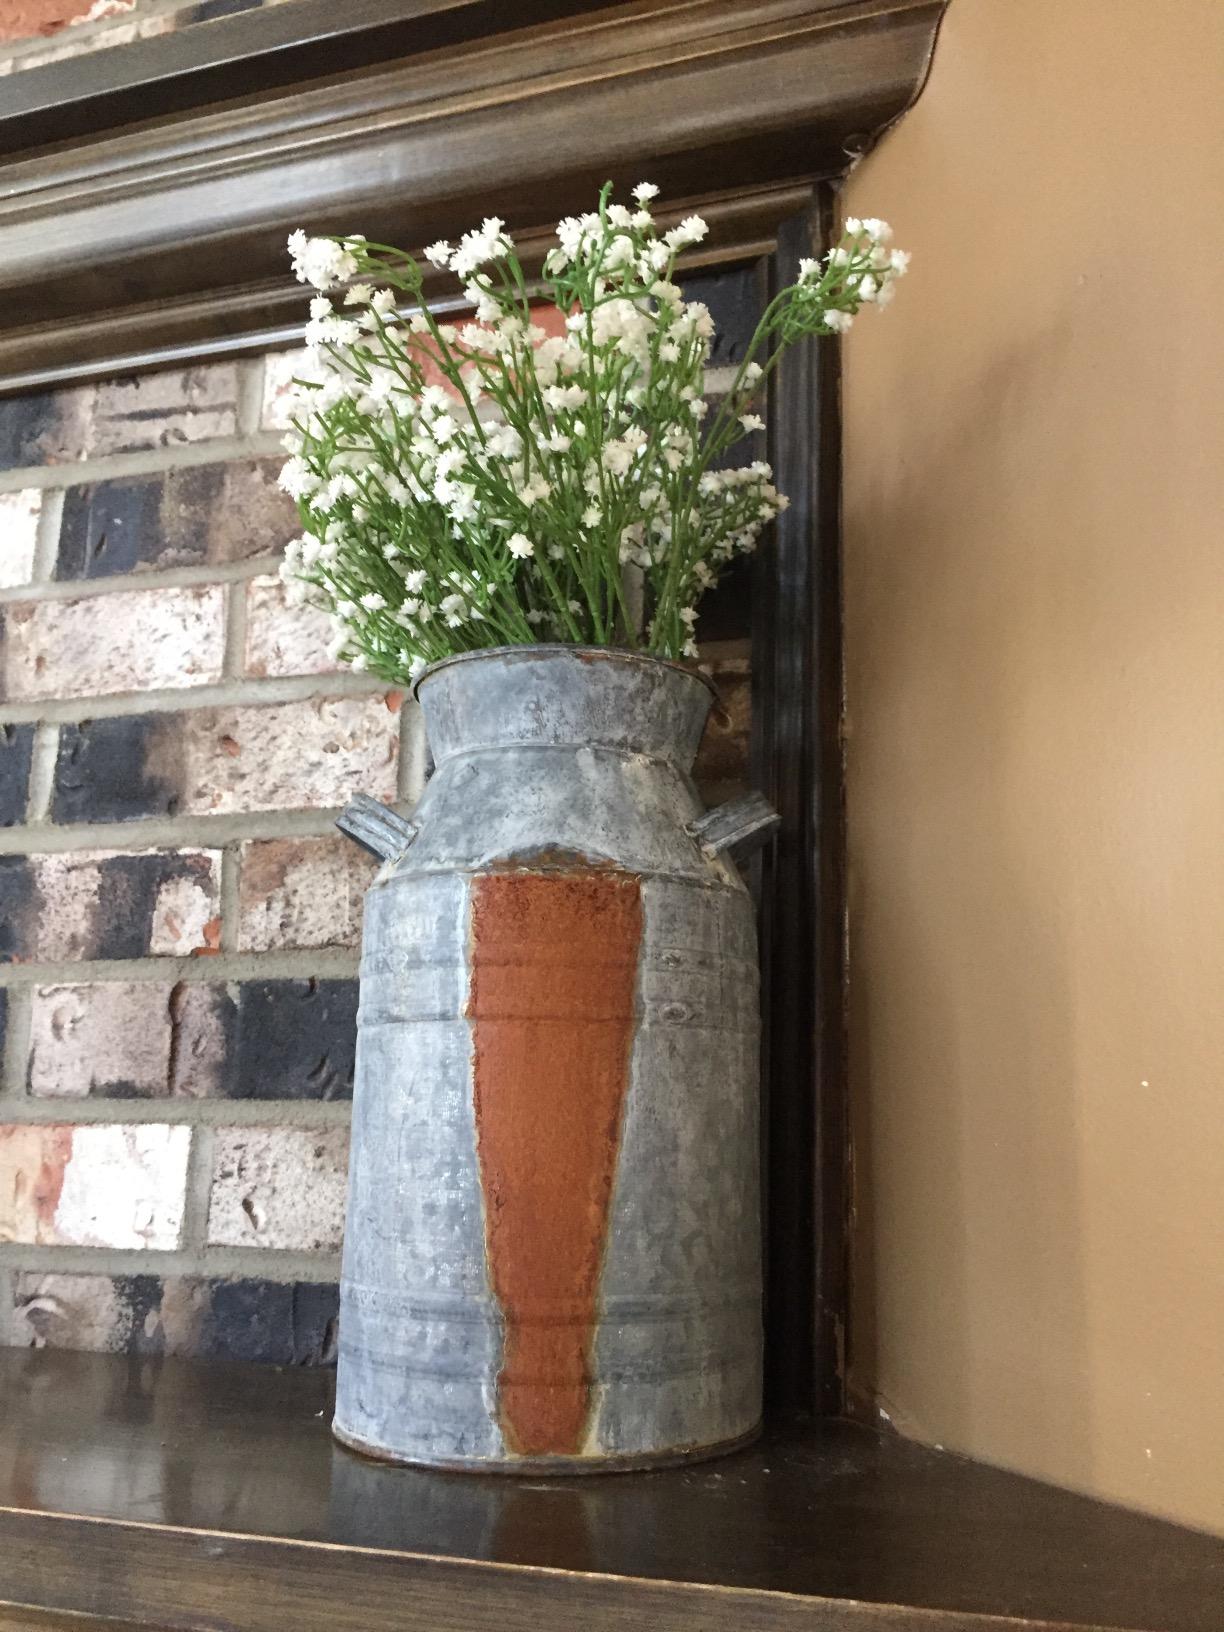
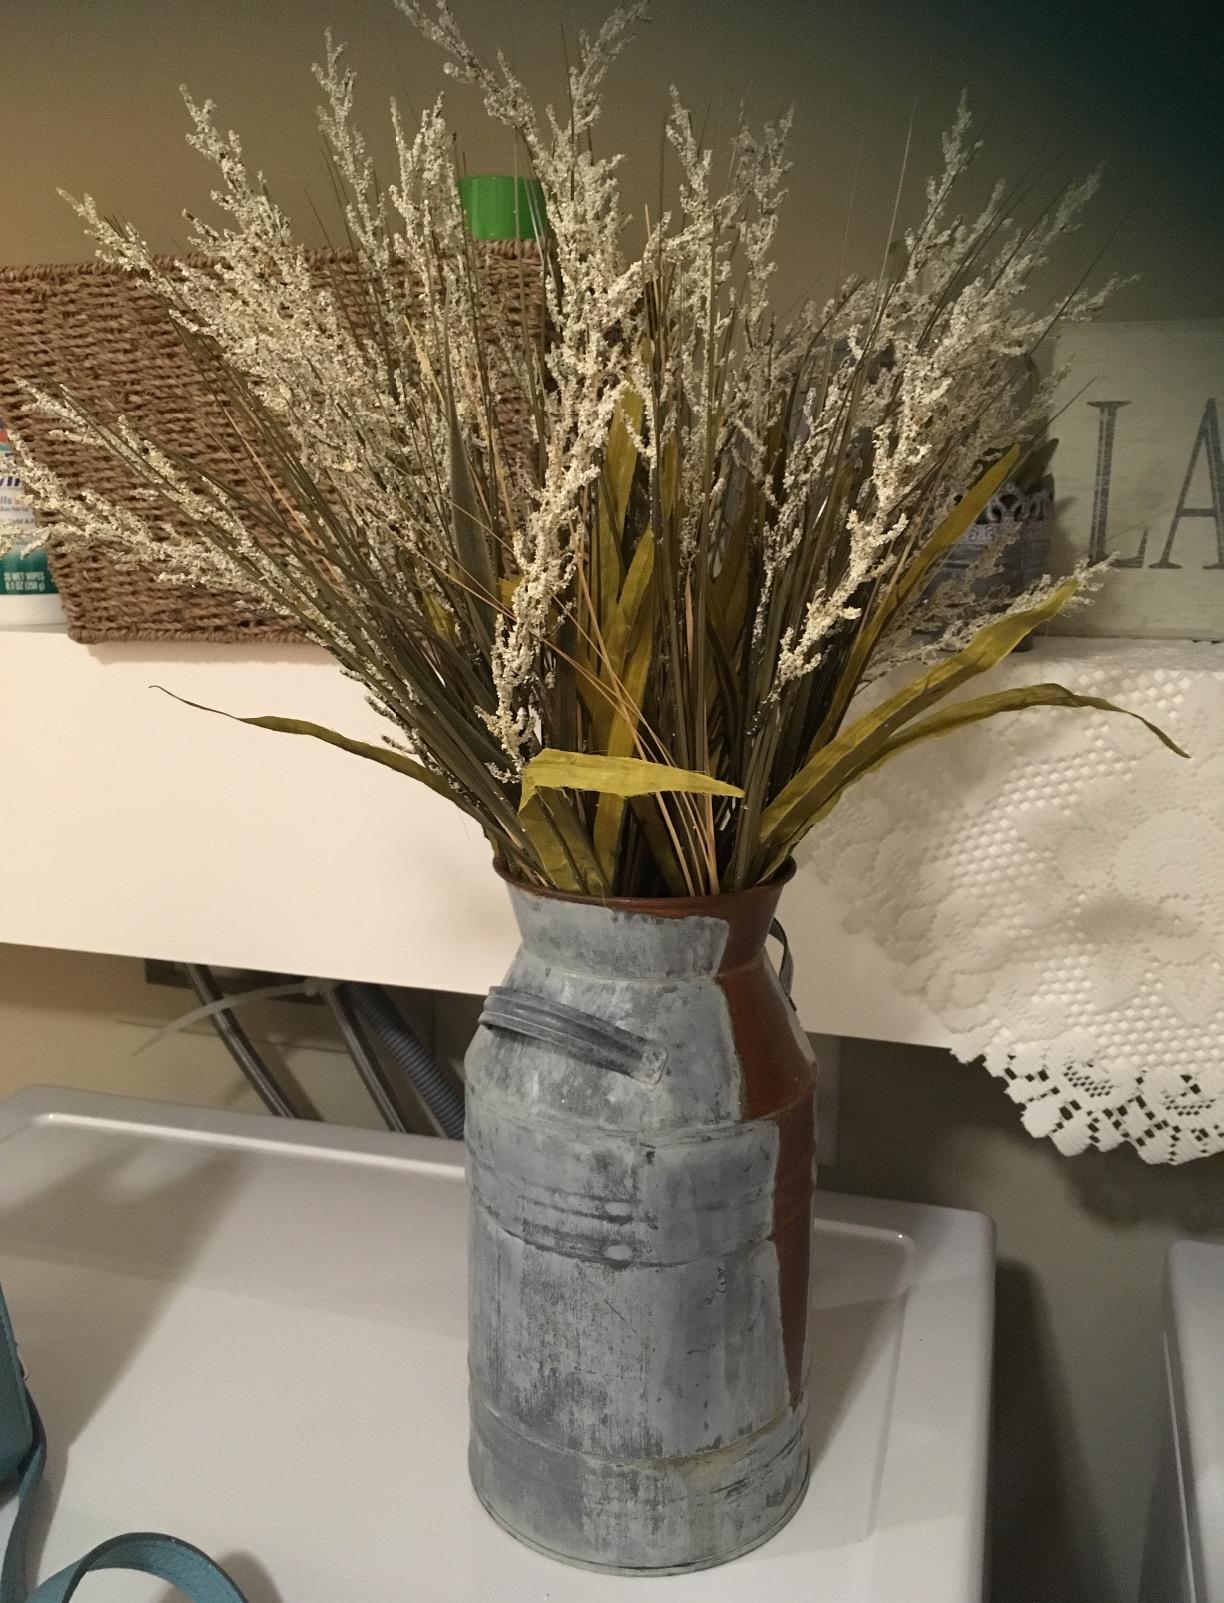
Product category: vase
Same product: yes